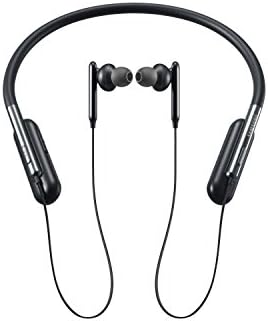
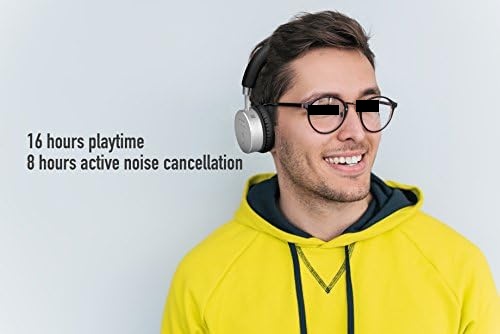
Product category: headphones
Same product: no